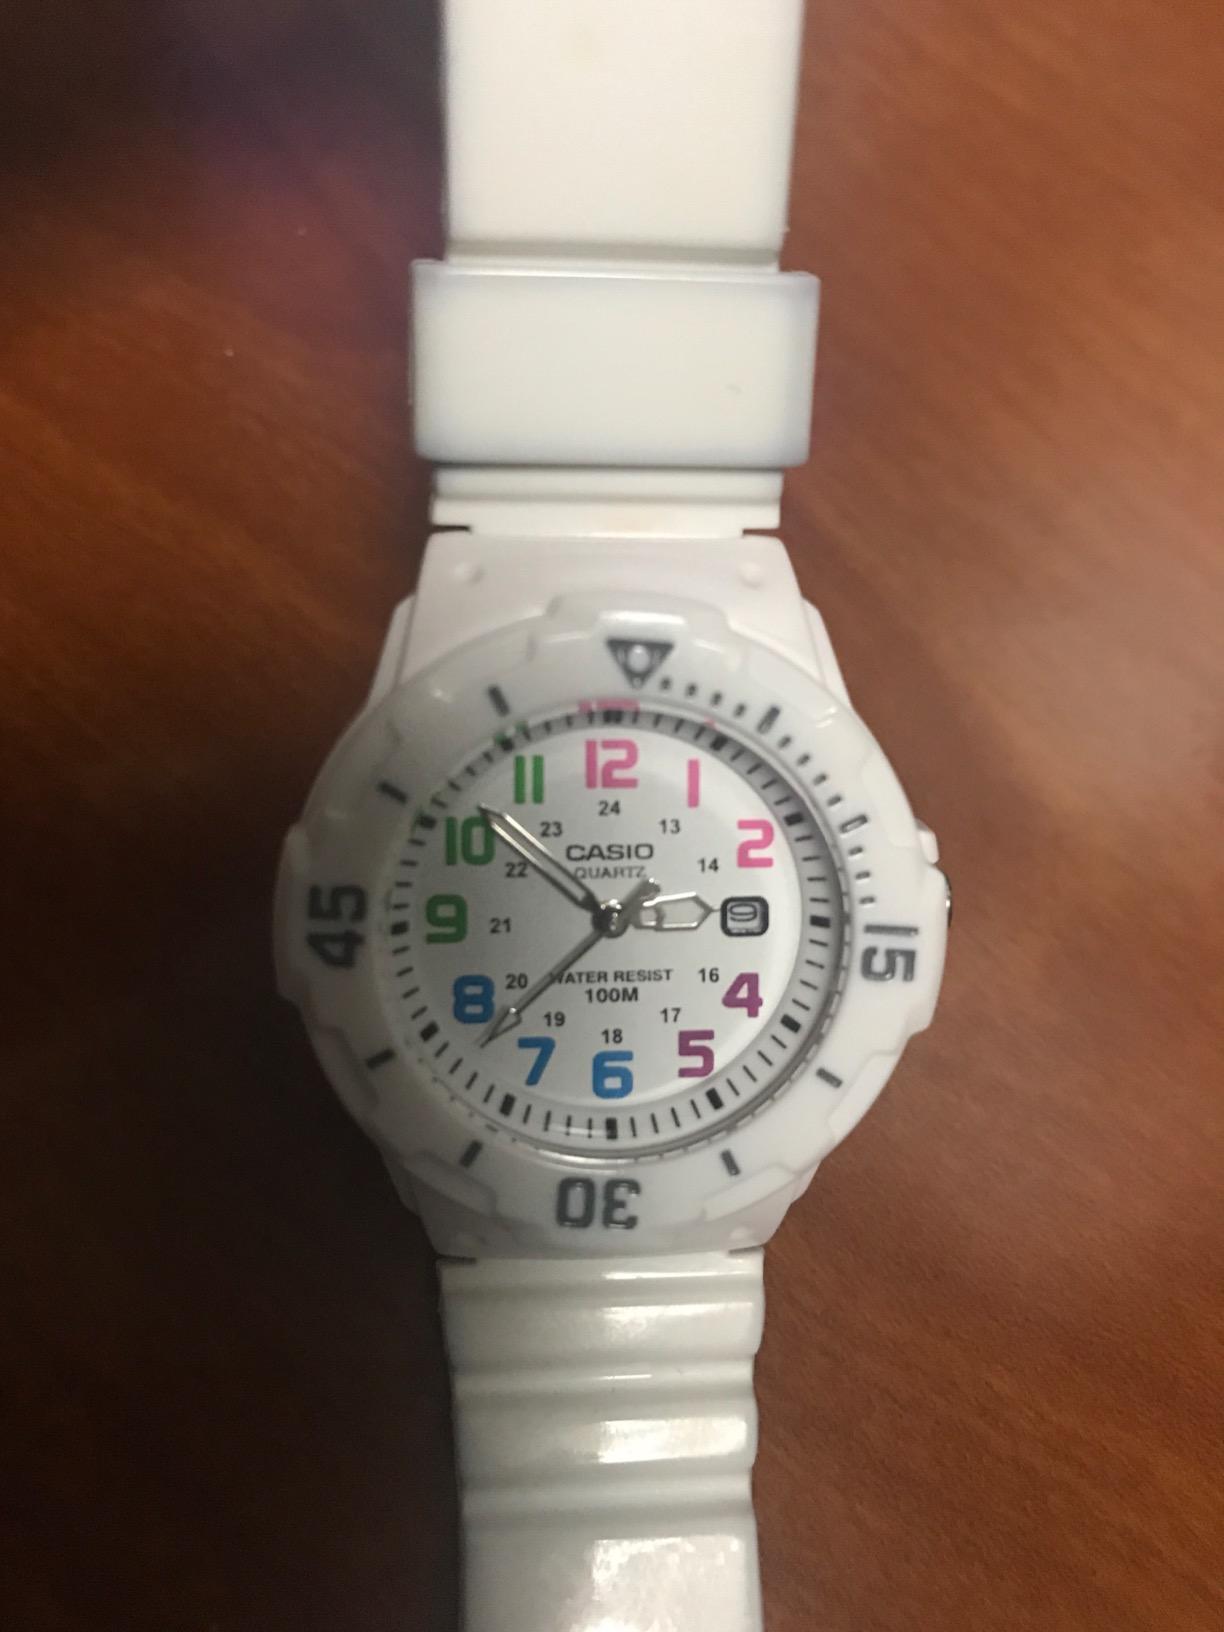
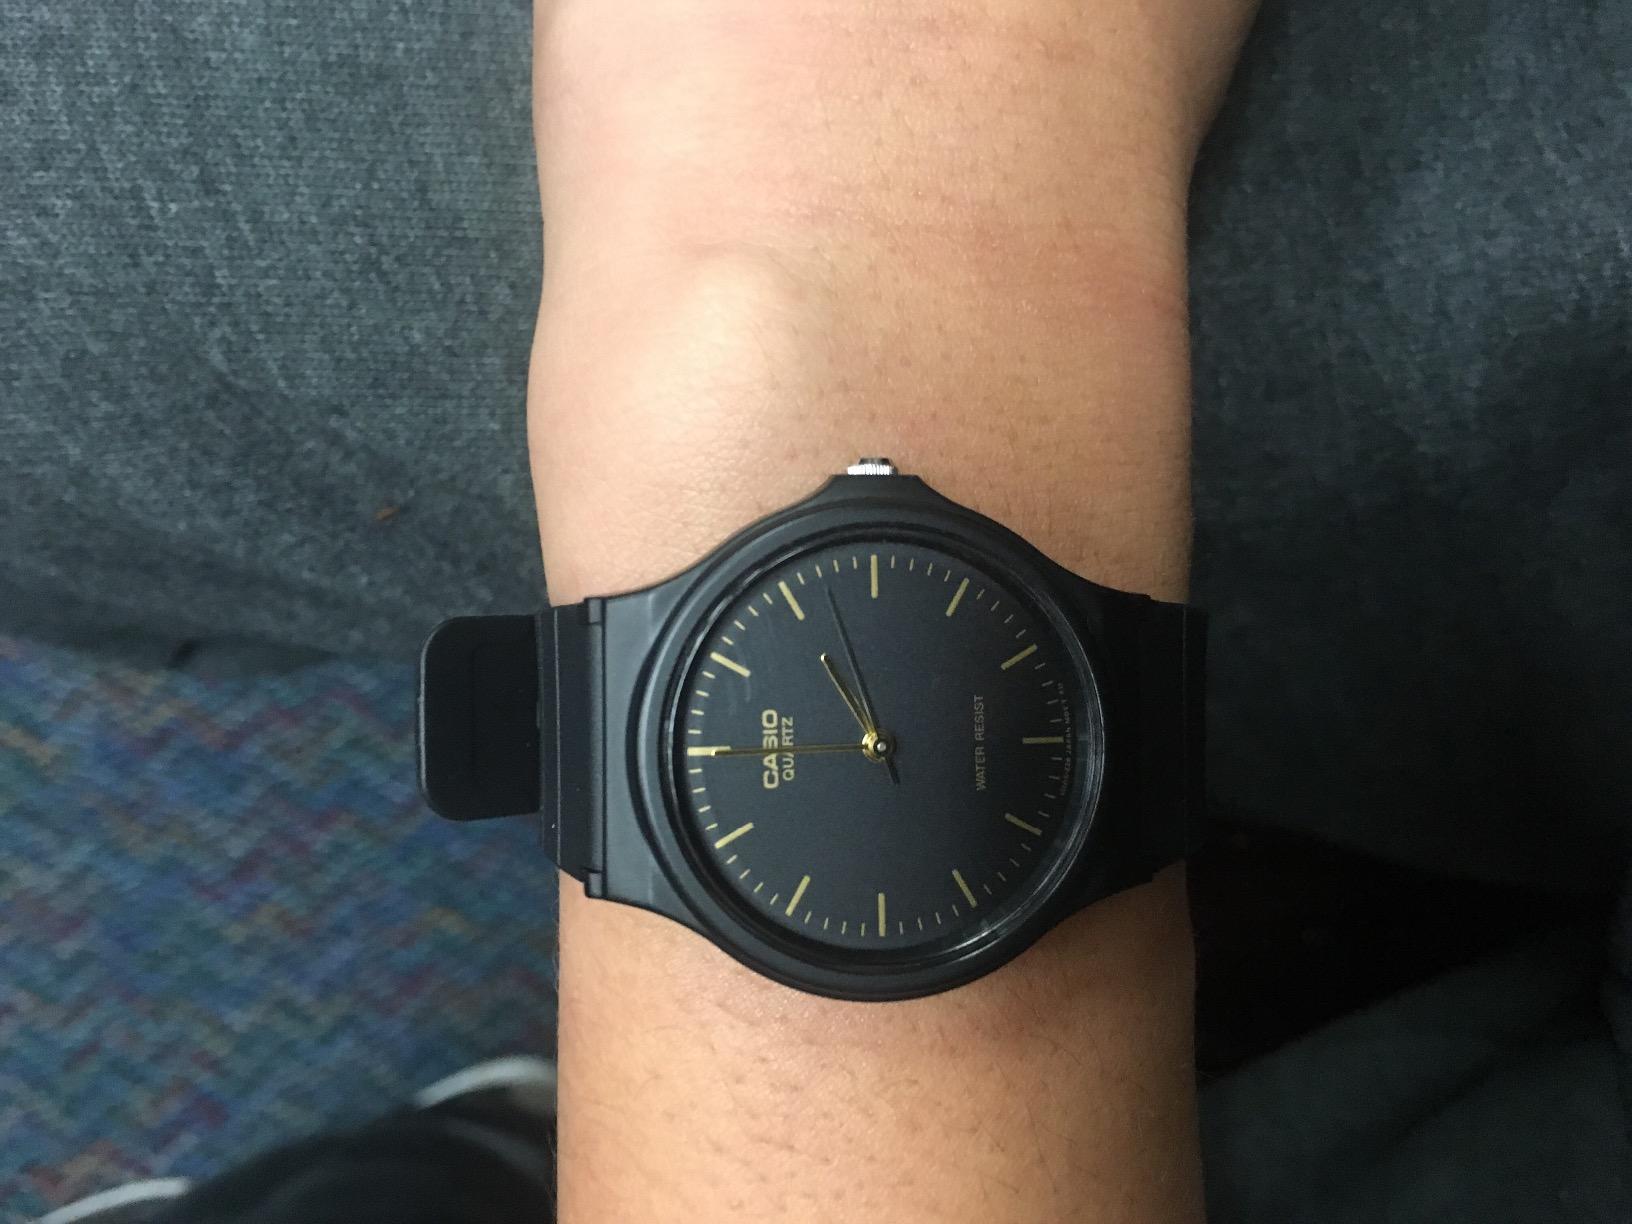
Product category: accessories_watch
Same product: no